History of Afghanistan–Pakistan relations

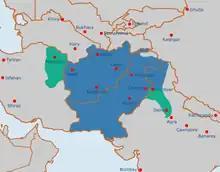
The Durrani Empire at its maximum extent under Ahmad Shah Abdali.

Pakistan inherited the Durand Line agreement after its independence in 1947 but there has never been a formal agreement or ratification between Islamabad and Kabul. The Afghan government has not formally accepted the Durand Line as the international border between the two states, claiming that the Durand Line Agreement has been void in the past. This complicated issue is very sensitive to both the countries. The Afghan government worried that if it ever ratified the agreement, it would've permanently divided the 50 million Pashtuns and thus create a backlash in Afghanistan. Pakistan felt that the border issue had been resolved before its birth in 1947. This unmanageable border has always served as the main trade route between Afghanistan and the South Asia, especially for supplies into Afghanistan.